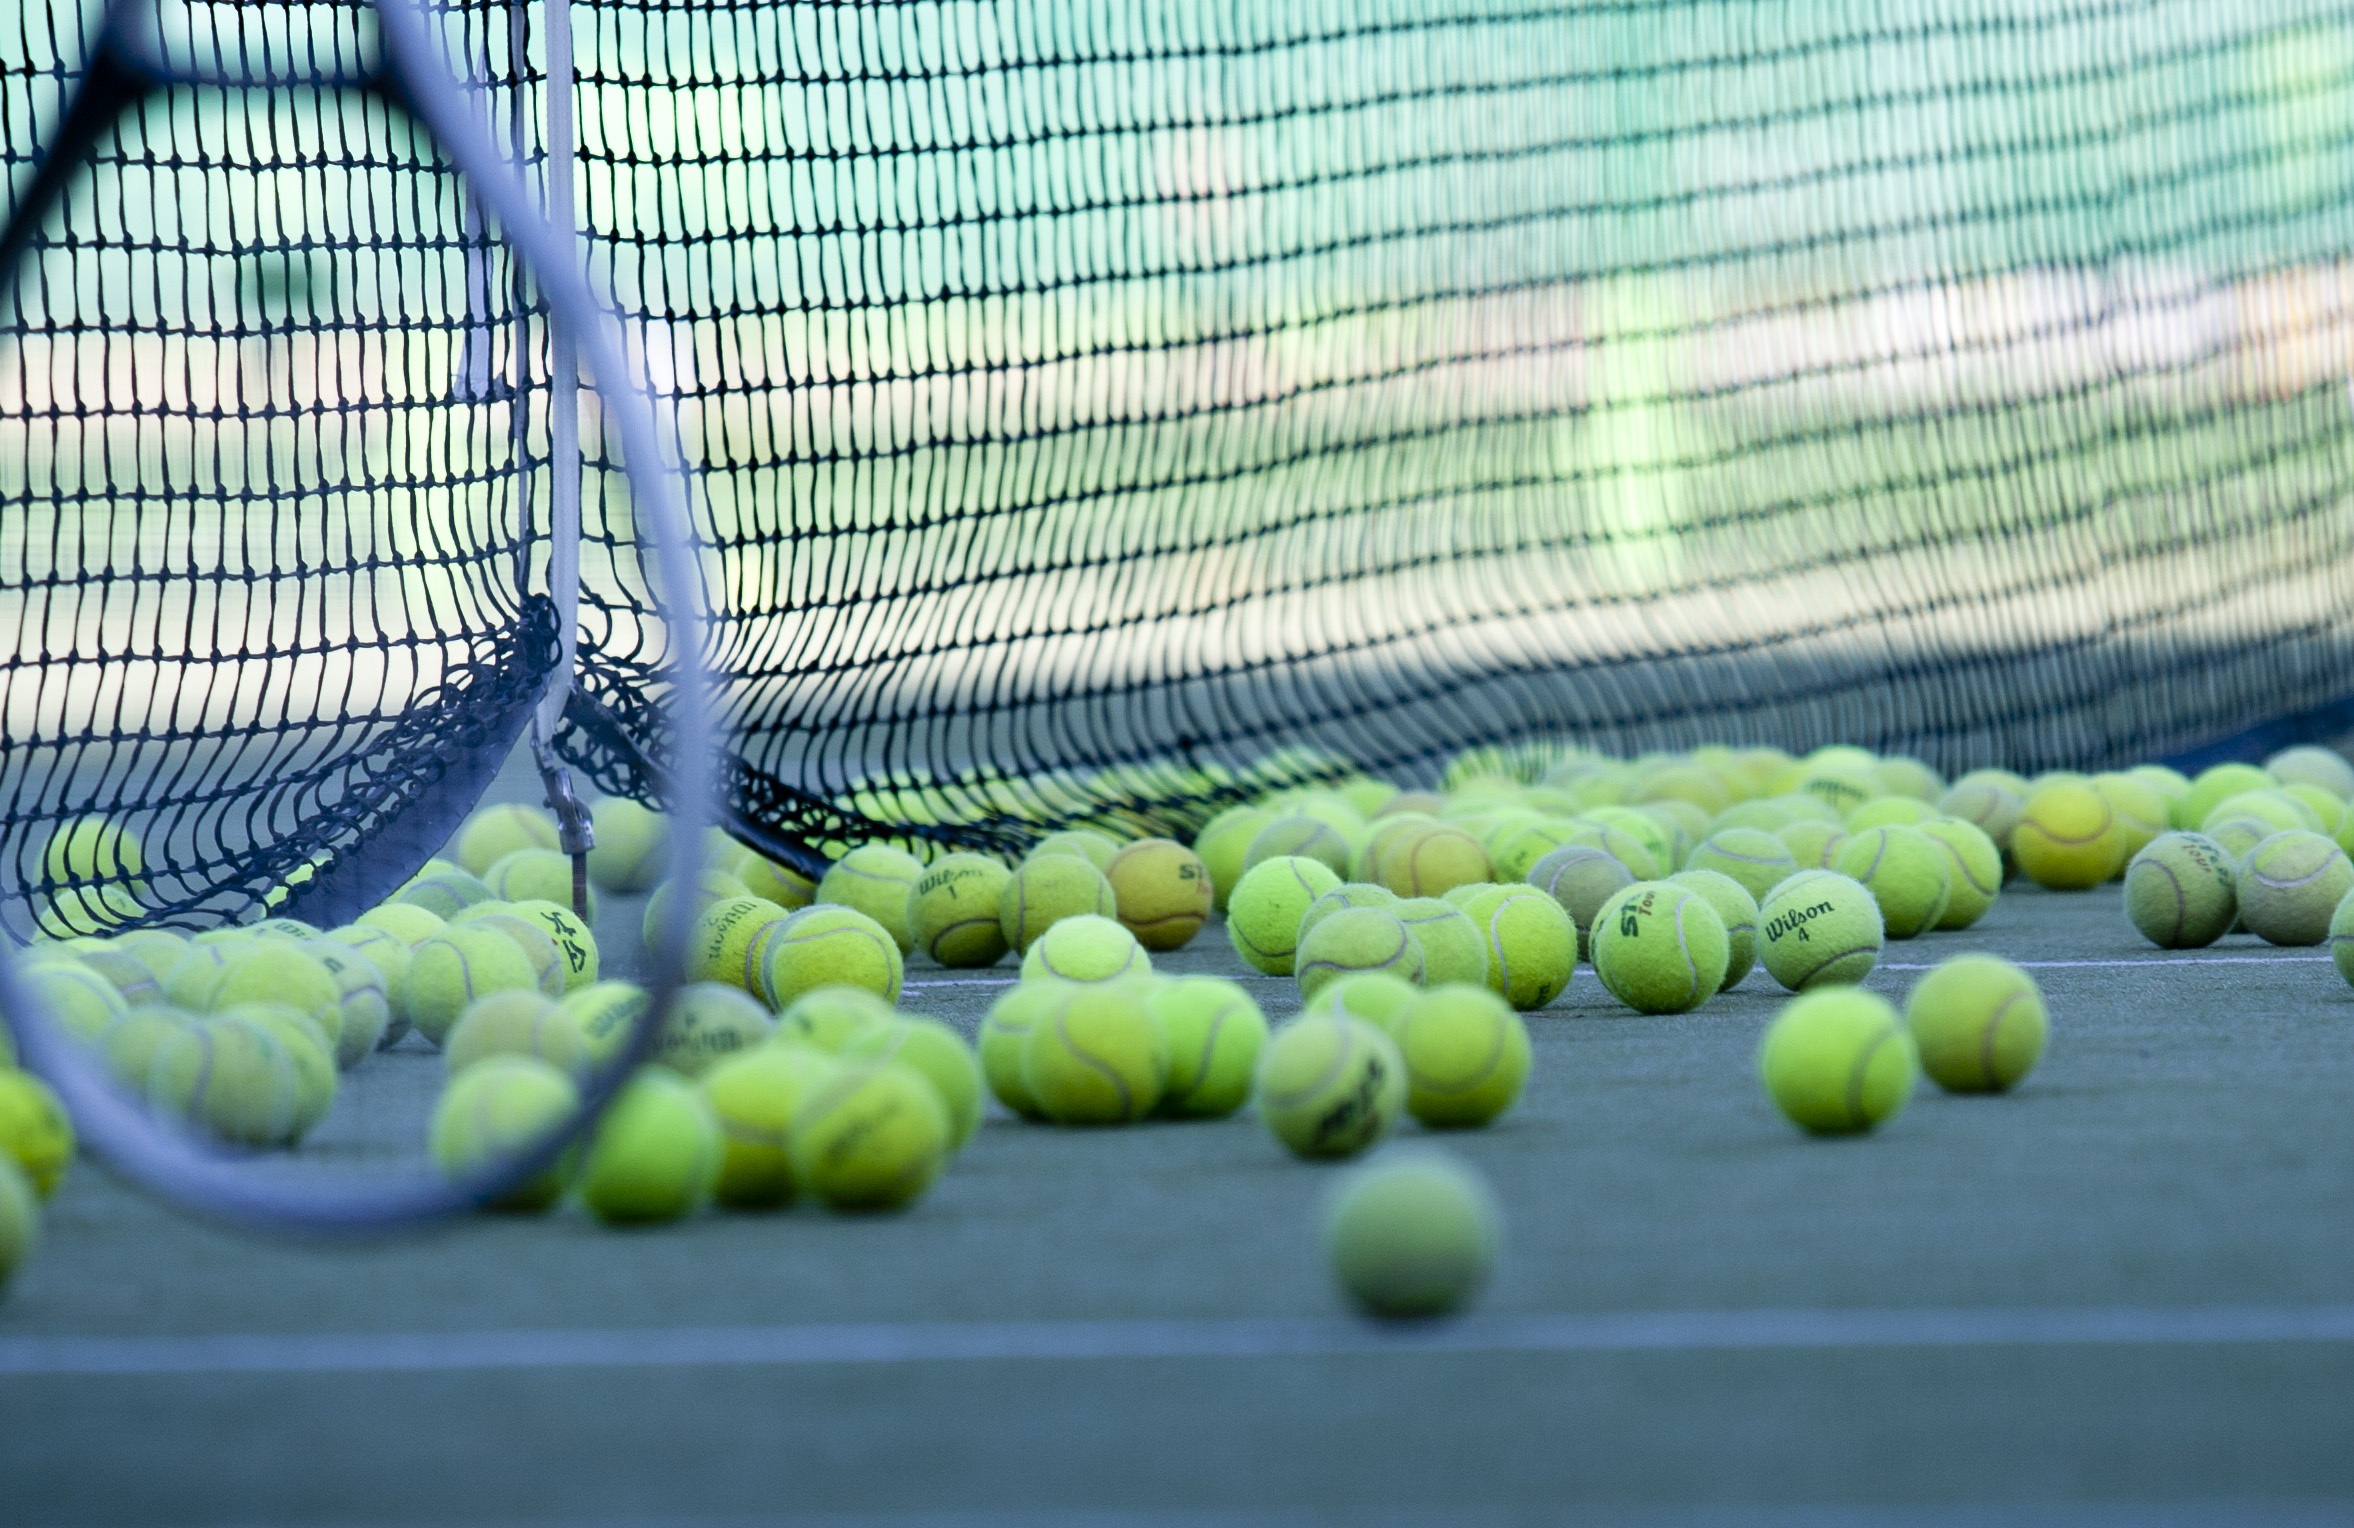
plant, sport, flower, food, green, produce, exercise, tennis, playground, net, ball, parakeet, hobby